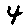
Label: 4